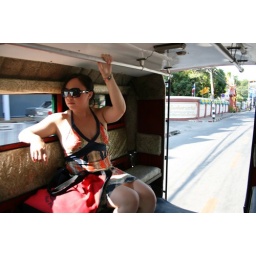
We catch a ride back to the guest house in one of these covered pickup trucks with bench seats.